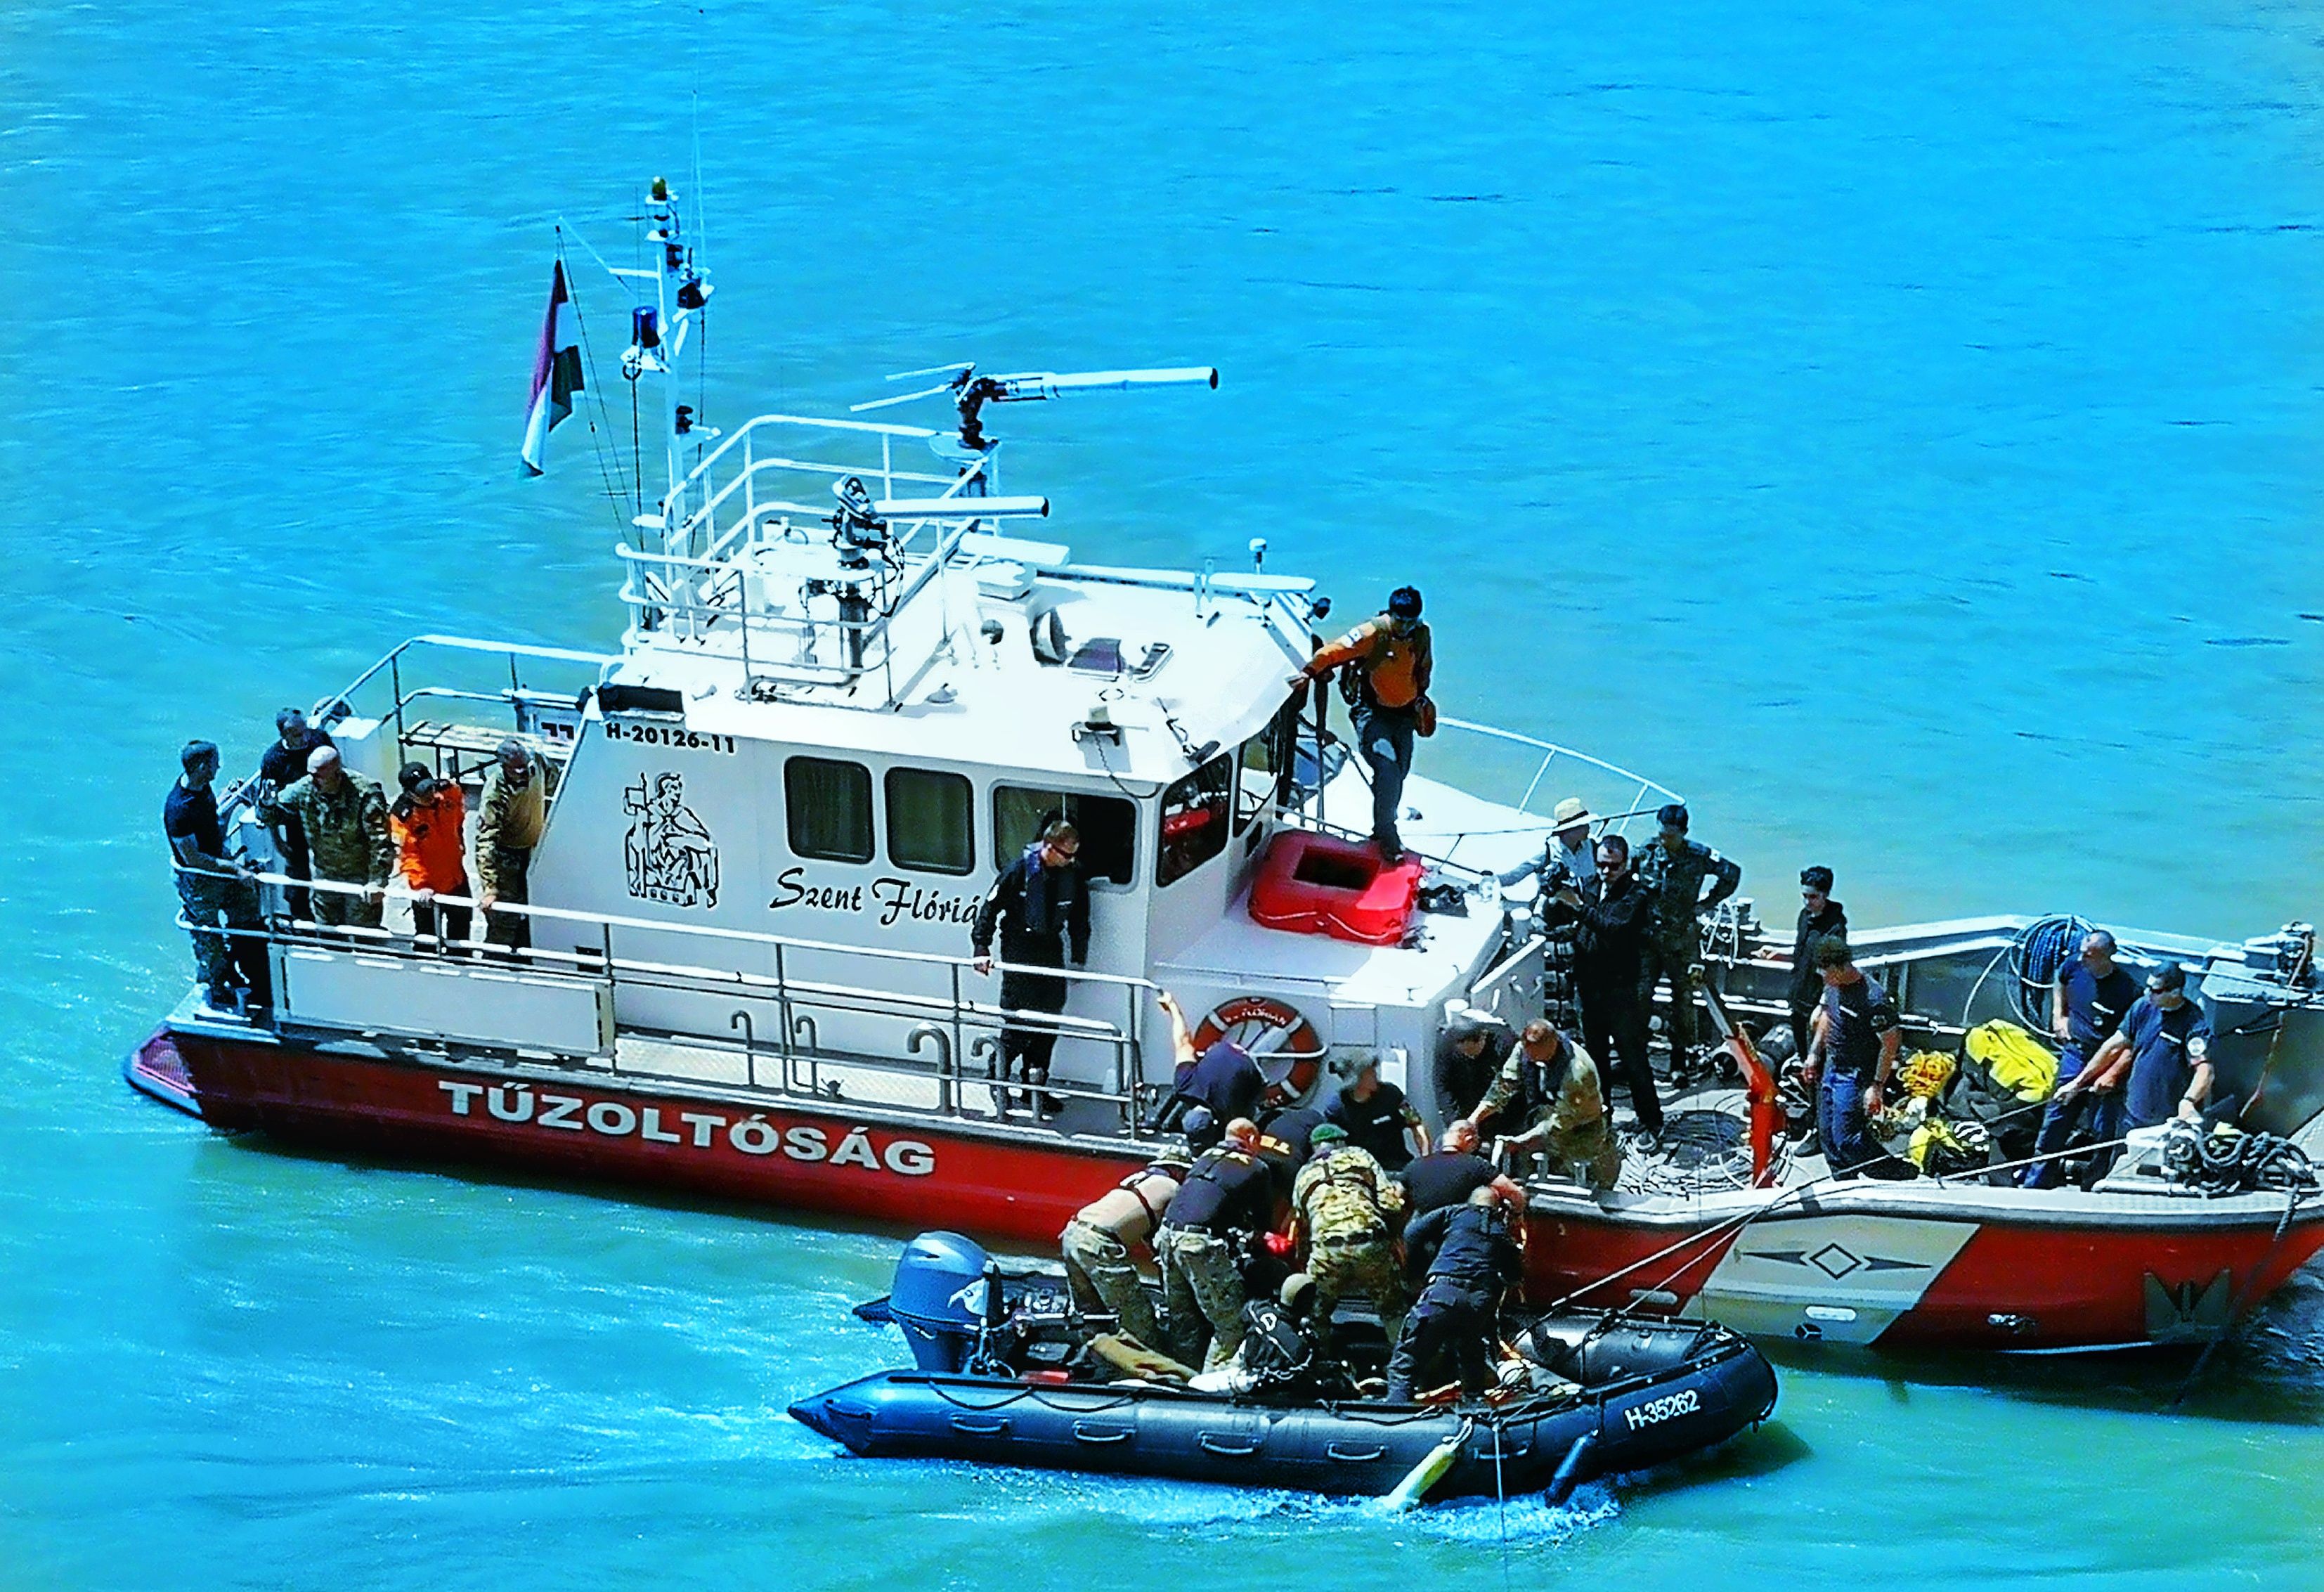
rescue operation
The photo appears to depict a rescue operation involving Coast Guard vessels at sea. The main vessel in the center is a red and white fire department rescue boat, with several firefighters and rescue workers participating. The other rescue boat, a smaller black rubber boat, is in the foreground. The weather is clear, and the waters are calm.
The lighting in the photo is natural during daylight hours, in the sunlight. The vibrant colors, especially the turquoise water and the red and white boat. The picture was taken from an elevated position, possibly from another ship. The high angle provided a clear, top-down view of the boats and people, allowing the viewer to see the movement and coordination between the vessels.
Labels: Boat, Transportation, Vehicle, Person, Military, Coast Guard, Clothing, Glove, Helmet, Accessories, Glasses, Hat, Head, Water, Watercraft, Lifejacket, Vest, Waterfront, sea, Rescuers, Rescuer, Fire department